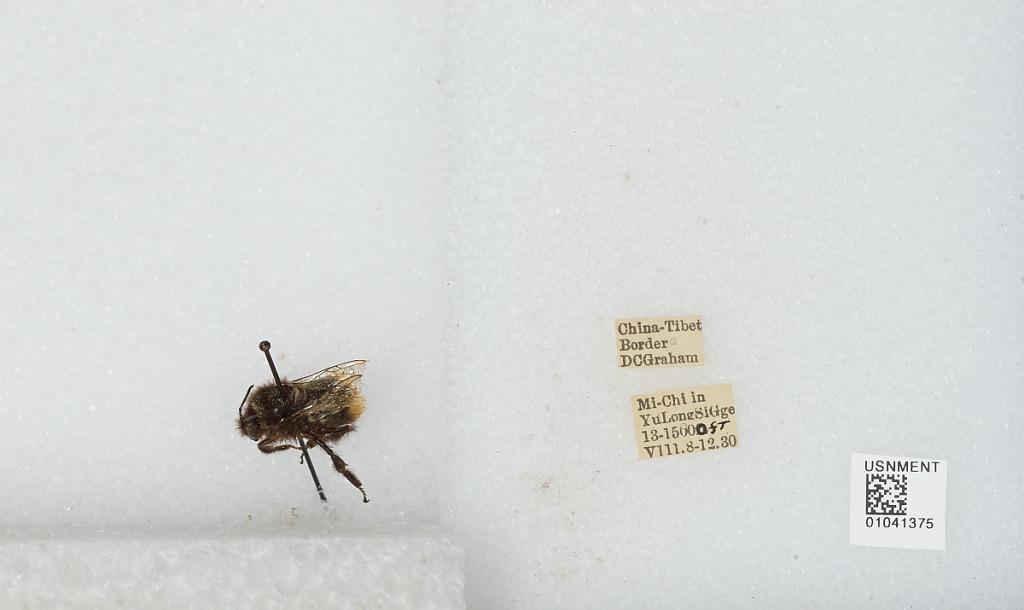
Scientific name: Bombus sp.
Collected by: D. Graham
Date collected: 1930-8-8
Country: China
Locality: Mi-Chi in Yu Long Si Gge, China-Tibet border